Halberstadt

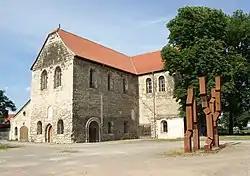
Sankt-Burchardi-Church

In 1912 the Halberstädter Flugzeugwerke aircraft manufacturer was founded followed by the opening of a military airbase, providing the German "Luftstreitkräfte" in World War I. After the war it had to close down in accordance with the regulations of the Treaty of Versailles, until in the course of the German re-armament, it opened again in 1935 as a branch of the Junkers company in Dessau. The aircraft factory was the site of an "SS" forced labor camp, one of several subcamps of Buchenwald; the production facilities and the nearby "Luftwaffe" airbase were targets of Allied bombing during the 'Big Week' in February 1944.